Ottoman architecture in the 19th–20th centuries

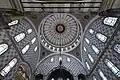
Domed interior of the Selimiye Mosque in Üsküdar, Istanbul (1801–1805)

In other trends, Selim III established the monumental barracks as a new and prominent type of building in Istanbul's urban landscape. This took place in conjunction with Selim III's reform attempts, the "Nizam-i Cedid" ("New Order"), which among other things created a new Western-style army. Selim III built a barracks building for his "New Artillery" regiment in Tophane, near the later site of the Nusretiye Mosque. This was destroyed by fire in 1823 and rebuilt by Mahmud II in 1824. The Selimiye Barracks was built in southern Üsküdar between 1800 and 1803. It was rebuilt in stone by Mahmud II between 1825 and 1828 and further expanded to its current form by Abdulmecid between 1842 and 1853.